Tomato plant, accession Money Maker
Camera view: horizontal (90 deg, fisheye); turntable rotation: 90 degrees
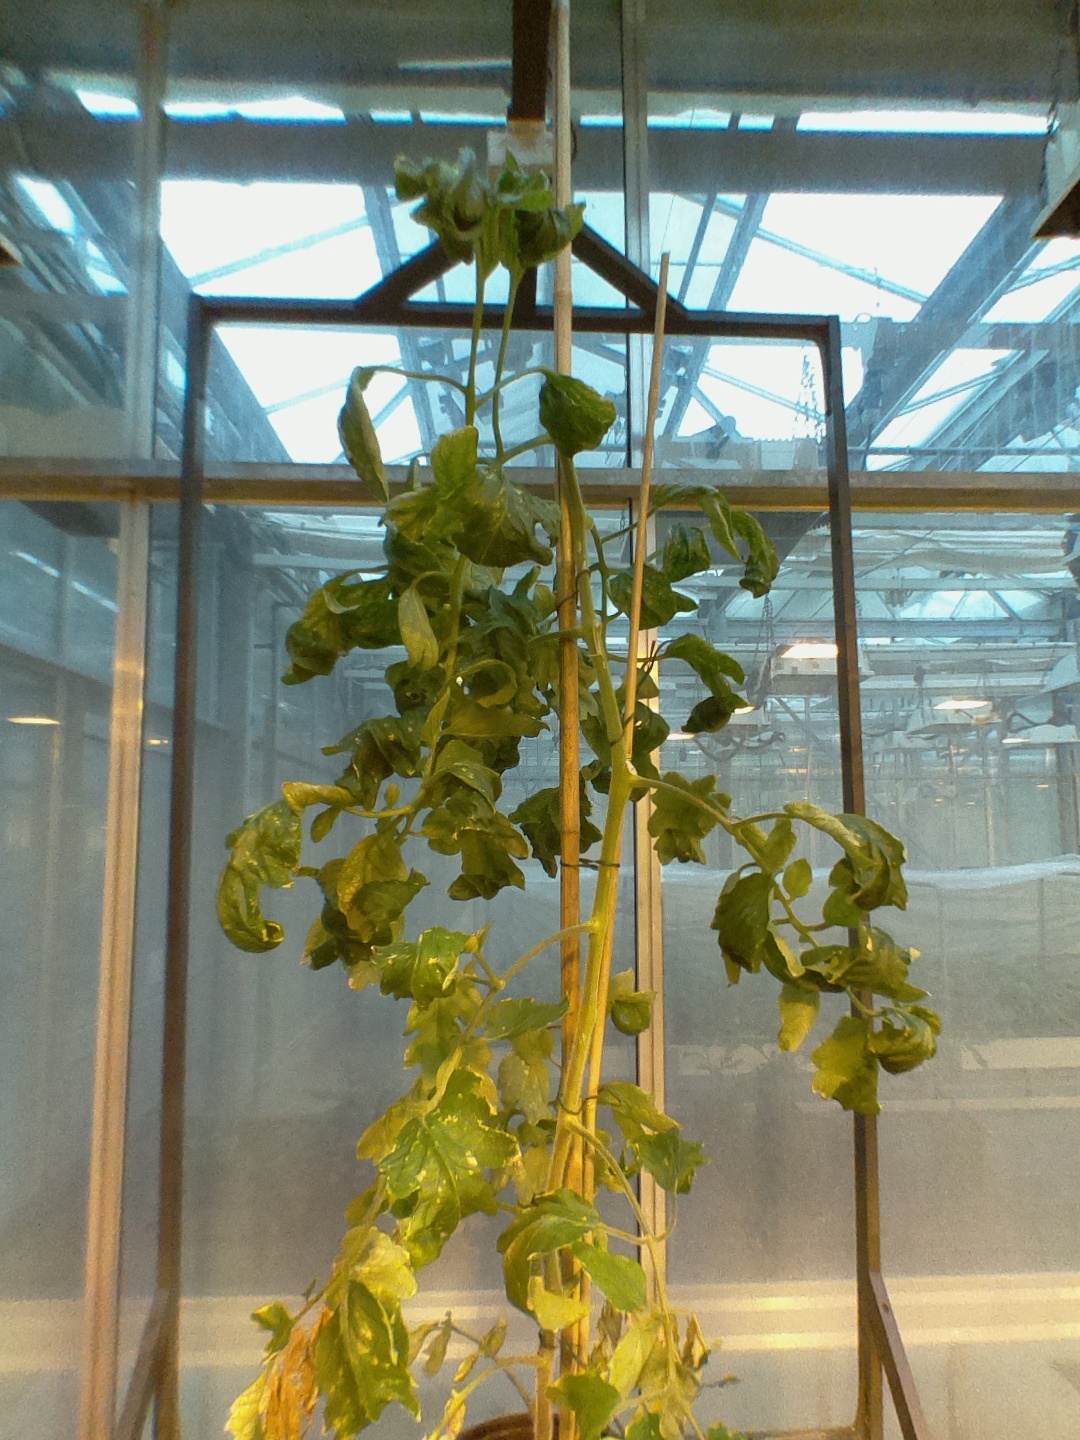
BBCH growth stage 29: 90%-100% Side shoots formed